Faster (2010 film)

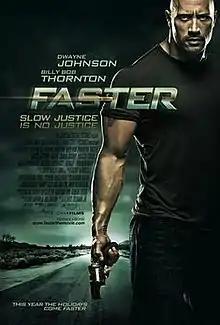
Theatrical release poster

Faster is a 2010 American action thriller film directed by George Tillman Jr. The film stars Dwayne Johnson, Billy Bob Thornton, Oliver Jackson-Cohen, Carla Gugino, Maggie Grace, Moon Bloodgood, Adewale Akinnuoye-Agbaje, and Tom Berenger. "Faster" was released on November 24, 2010. The film received mixed reviews from critics and grossed $35 million against a production budget of $24 million.